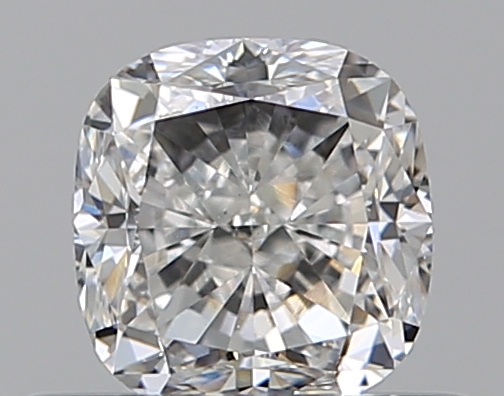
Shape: cushion
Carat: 0.5
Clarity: VS2
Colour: F
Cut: GD
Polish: EX
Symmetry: GD
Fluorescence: N
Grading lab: GIA
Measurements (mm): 4.45 x 4.23 x 3.06